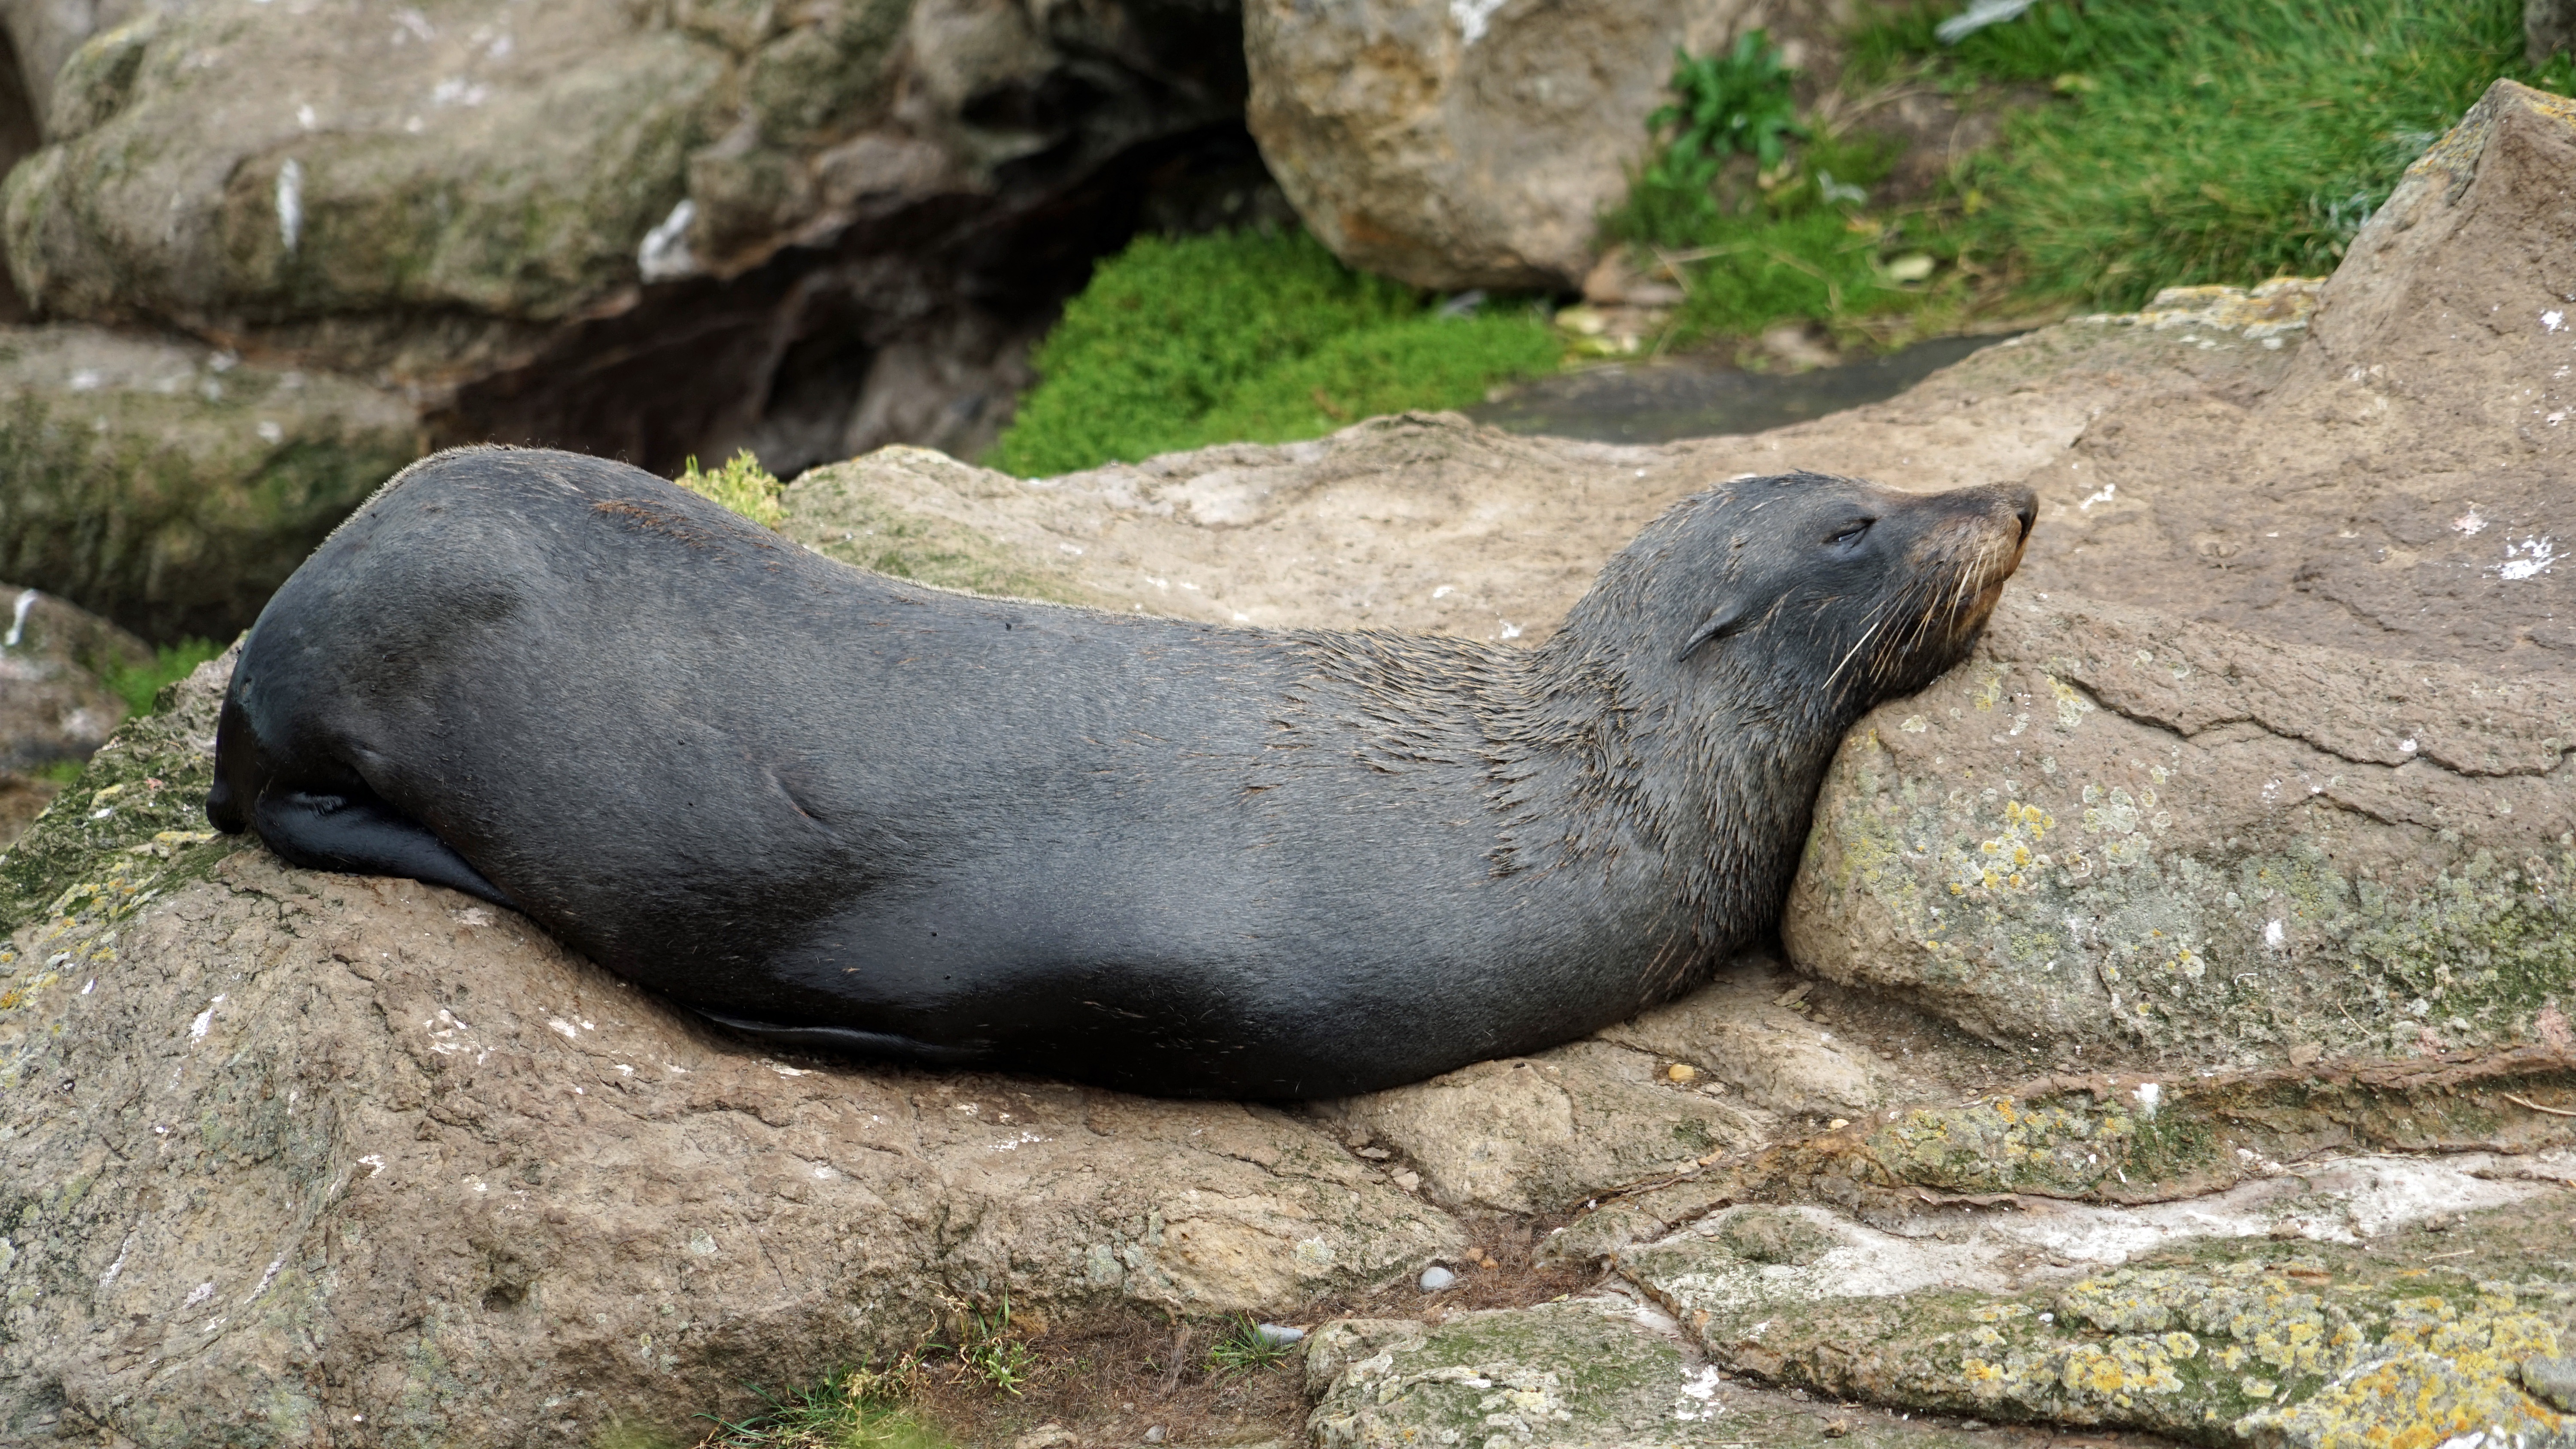
sweet, wildlife, zoo, mammal, fauna, sea lion, seals, new zealand, otter, meeresbewohner, doze, harbor seal, water creature, seerobbe, marine mammals, marine mammal